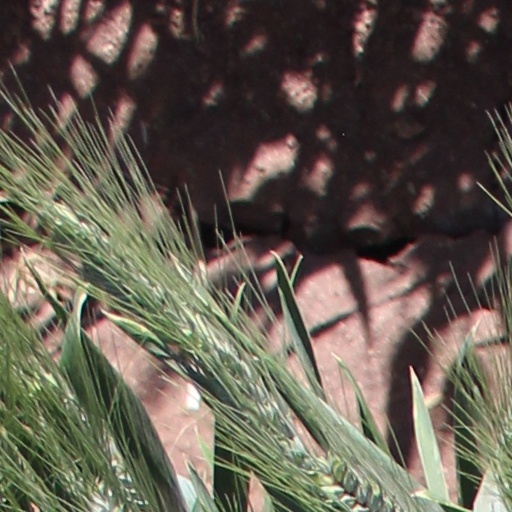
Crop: wheat